Mid-ocean escort force

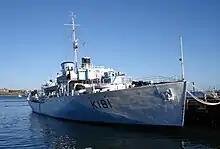
HMCS "Sackville", preserved at Halifax Harbour, is believed to be the only survivor of the MOEF s

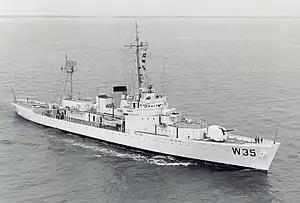
United States Coast Guard cutter "Ingham", shown here in a post-war configuration, is one of the few larger MOEF escorts to be preserved

On the basis of experience during World War I, the Admiralty instituted trade convoys in United Kingdom coastal waters from September 1939. Anti-submarine escorts were allocated on the basis of perceived threat. Early German Type II submarines from bases in Germany were unable to operate effectively beyond European coastal waters. Following acquisition of bases in Norway and France, German Type IX submarines and German Type VII submarines refuelled by German Type XIV submarines operated in the mid-Atlantic beyond the range of patrolling aircraft. Many anti-submarine escorts lacked the endurance to accompany convoys through the mid-Atlantic. HX 129 left Halifax on 27 May 1941 as the first convoy to receive escort for the entire trip. Escorts based in Halifax Harbour handed HX 129 off to escorts based in Newfoundland who subsequently transferred HX 129 to escorts based in Iceland who in turn delivered HX 129 to escorts based in the Western Approaches.